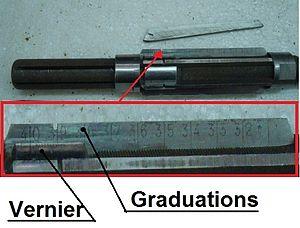
Alésoir expansible, détail d'une lame gradée et vernier de réglage fin.
Un alésoir est un outil de coupe semblable à un foret. Il permet de calibrer avec précision un trou cylindrique ébauché à l'aide d'un foret. Contrairement au foret qui enlève le métal à son extrémité, l'alésoir possède des lèvres longitudinales parfaitement affûtées qui enlèvent le métal en augmentant très légèrement le diamètre du trou.